Bangkok United F.C.

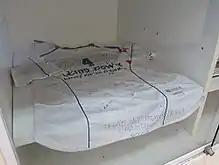
Bangkok University Shirt with sign of champions squads in 2006

Along the way to the Top flight, they won the Thai Division 1 League in 2003 and even captured the 2006 Thailand Premier League title against the odds, which has also enabled the club to taste life in the AFC Champions League.